Festetics Palace

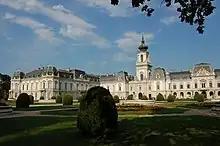
The garden front

The Counts Festetics were progressive landowners: Kristóf Festetics founded a hospital, Pál Festetics established a school in the town, and in 1797, Count György Festetics opened an agricultural college, the Georgikon, the first of its kind in Europe, which is still in operation as a faculty of the University of Pannonia.